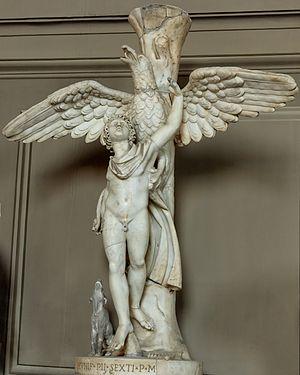
Ganymède enlevé par l'aigle. Marbre, copie romaine d'un original en bronze de Léocharès, vers 325 av. J.-C.